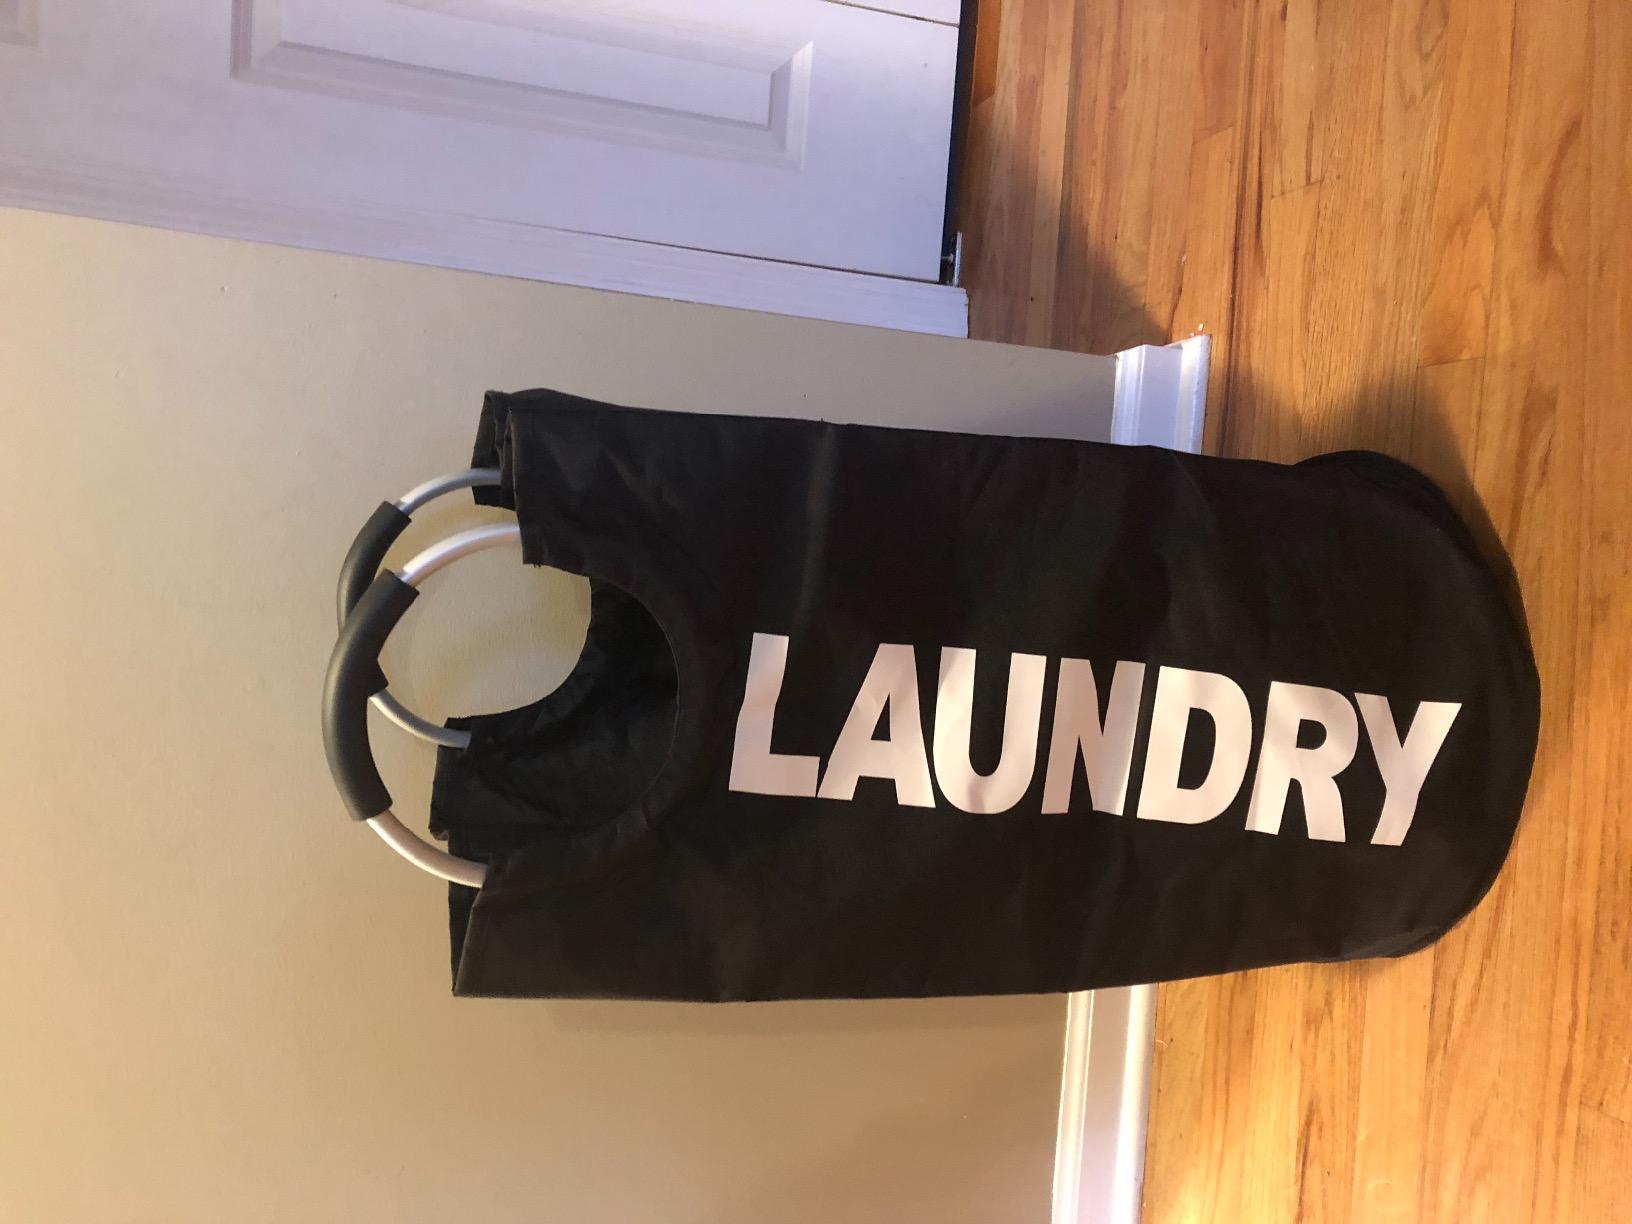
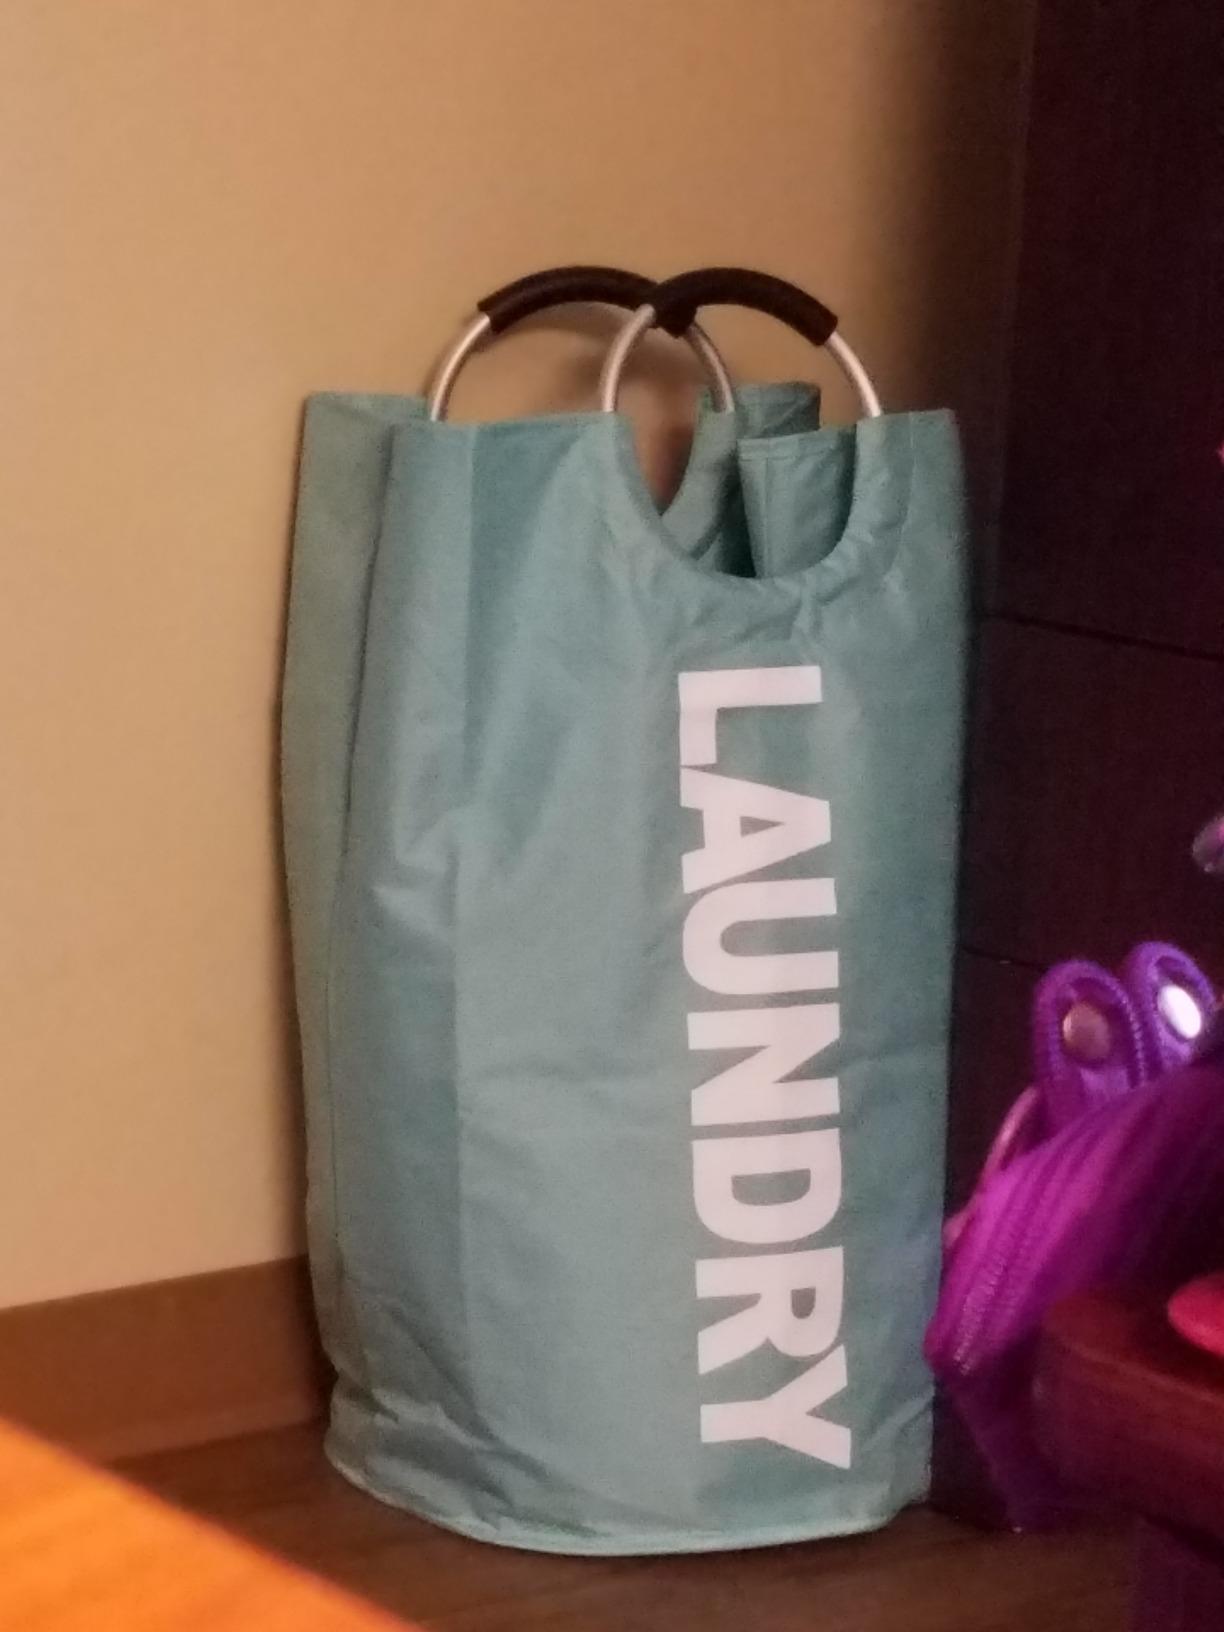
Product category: items_hamper
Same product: no